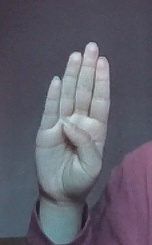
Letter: kaaf